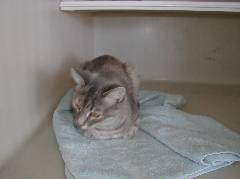
Label: cat